Ivo Frank

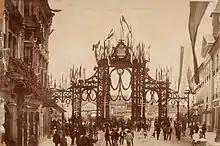
The triumphal arch, erected for the occasion of the 1895 visit by Emperor Franz Joseph to Zagreb

Ivo Frank, sometimes also referred to as Ivan or Ivica, was born in Zagreb in 1877 to politician Josip Frank and his wife Olga (née Rojčević). He took part in taking down a flag of Hungary from a triumphal arch at the Zagreb Glavni kolodvor railway station, as part of a way to protest the 1895 visit by Emperor Franz Joseph to Zagreb. Frank was arrested and convicted for the action and sentenced to four months in prison. In 1905, Frank obtained a doctoral degree in law from the Faculty of Law, University of Zagreb. According to Frank's wife Aglaja, he spoke German, English, and French fluently, and had a basic command of Italian. In the 1930s, Frank also learned Hungarian.